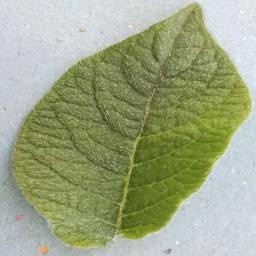
Etiqueta: Sana